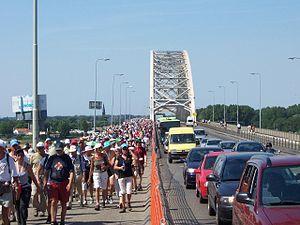
La Marche de quatre jours de Nimègue ou, plus court, les Quatre jours de Nimègue, du nom complet officiel Marche internationale de quatre jours de Nimègue est une marche d'endurance organisée chaque année le troisième mardi de juillet à Nimègue.